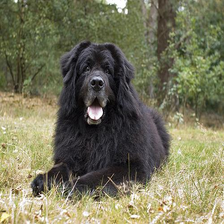
Species: dog
Breed: newfoundland